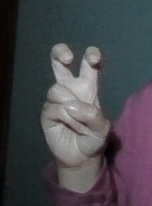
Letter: toot